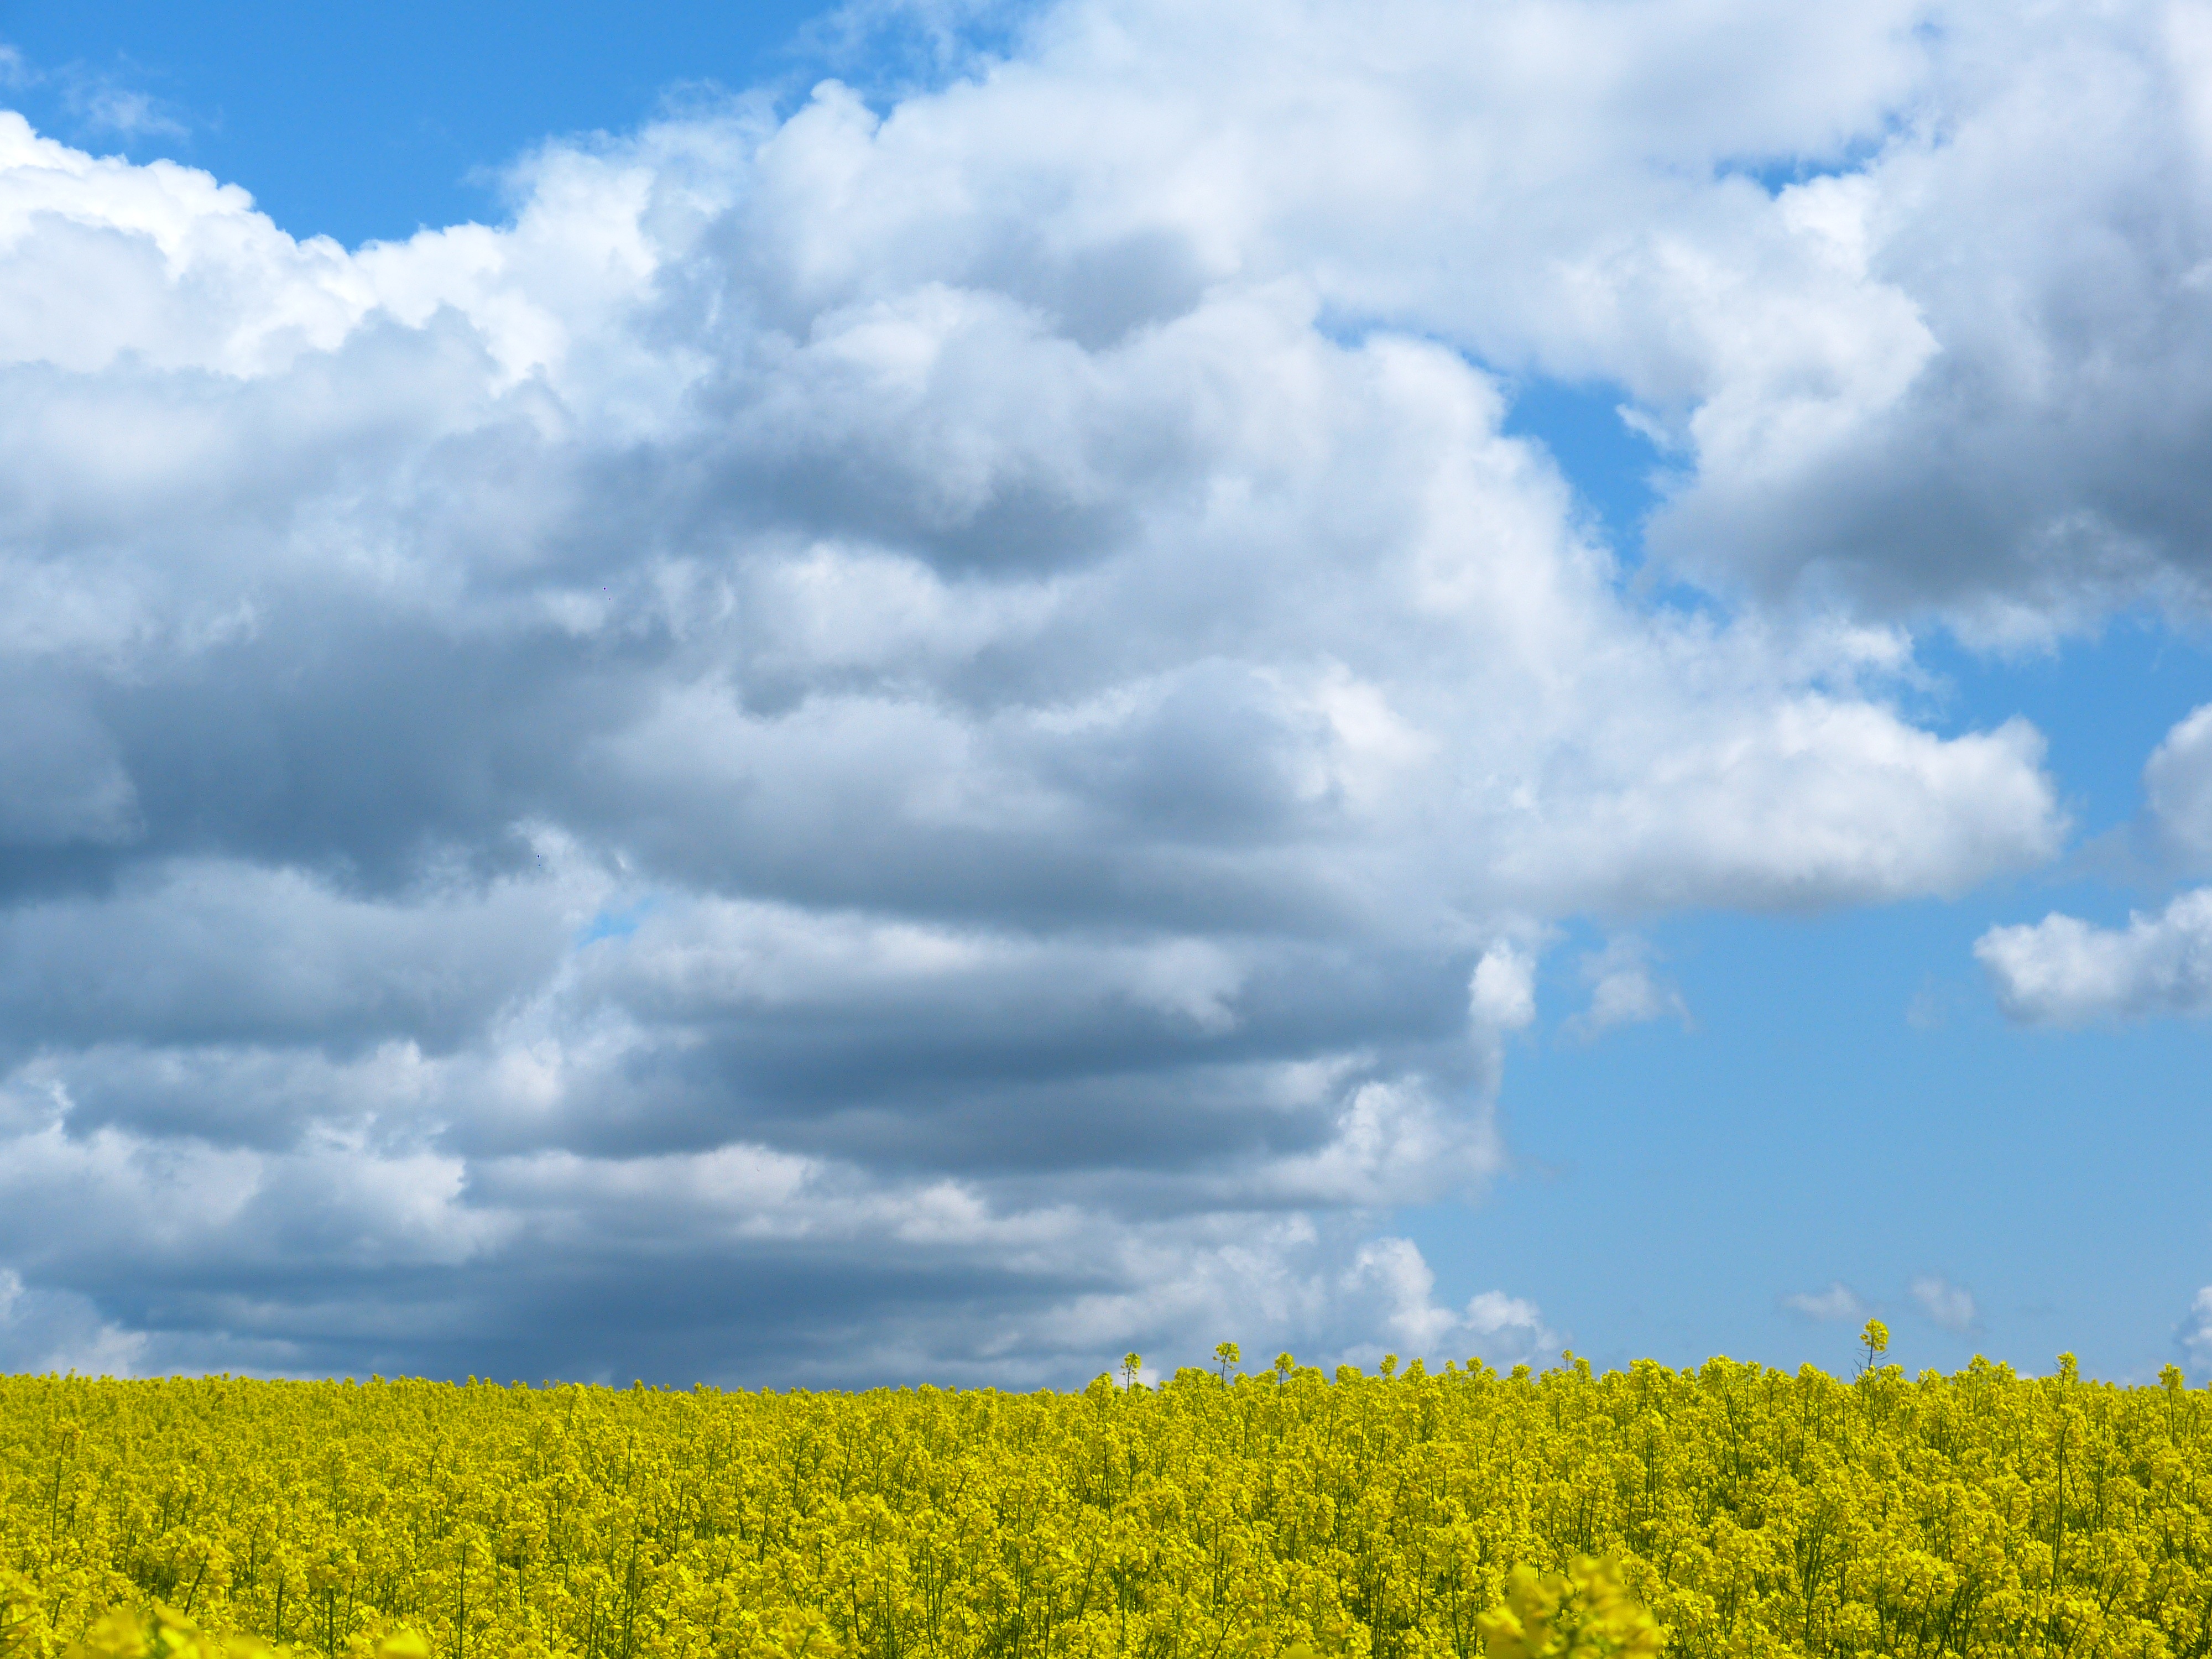
grass, horizon, cloud, plant, sky, field, meadow, prairie, flower, summer, food, produce, vegetable, crop, cumulus, yellow, agriculture, plain, rapeseed, clouds, grassland, canola, ecosystem, brassica, rural area, oilseed rape, flowering plant, field of rapeseeds, grass family, land plant, mustard plant